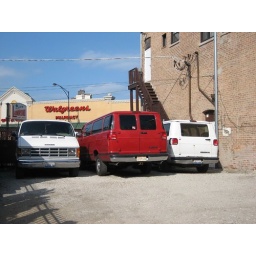
red and white in the backyard